1999–2000 Arsenal F.C. season

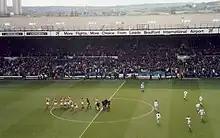
Arsenal and Leeds United players after observing a minute's silence, April 2000.

Dixon's late goal earned Arsenal a point against Aston Villa on 5 March 2000. The team, without Adams, Keown and Overmars, lost to Middlesbrough a week later. Wenger conceded afterwards his team were paying for their participation in the UEFA Cup, as "...the recovery time is too short. We only had two and a half days, which is not enough, especially when you are travelling". Arsenal beat their rivals Tottenham a week later. Henry, Grimandi and Kanu each scored in Arsenal's 3–0 victory against Coventry City. After 30 games, Arsenal were in fourth position, two points behind Liverpool in third and 13 away from leaders Manchester United.